Diane d'Andoins

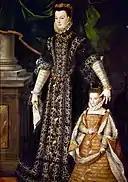
Diane with her daughter, Catherine. Portrait by Sofonisba Anguissola

A woman renowned for great beauty and no less extensive culture, she was particularly acquainted with Montaigne. She fell in love with courtly literature, and it was in the chivalric romance "Amadis de Gaula" that she found a heroine that she could identify with, and whose name she adopted: "Corisande".